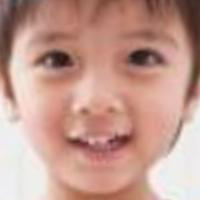
Age group: age 01-10